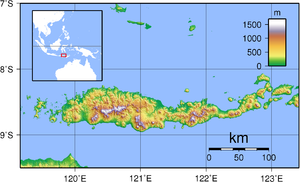
Stegodon florensis insularis est une sous-espèce éteinte de pachyderme nain appartenant à l'ordre des proboscidiens et à la famille des stégodontidés. Son nom vernaculaire est le « stégodon nain de Florès ». Cette sous-espèce est un cas typique de nanisme insulaire. Ce mammifère a vécu sur l'ile de Florès, en Indonésie, au Pléistocène supérieur, il y a entre 95 000 et 12 000 ans.
Leptoptilos robustus est une espèce éteinte d'oiseau ayant vécu en Indonésie au Pléistocène moyen et supérieur, entre 258 000 et 50 000 ans avant le présent. Leptoptilos appartient à la famille des Ciconiidae. Cet oiseau possède un bec long et massif et de grandes pattes. Il peut mesurer jusqu'à 1,80 m.
Florès, en indonésien Pulau Flores, est une île d'Indonésie longue de 360 kilomètres faisant partie des petites îles de la Sonde et située à 767 km au nord-ouest de l'Australie. Elle se trouve à 0,32 km à l'est de l'île de Rinca, à 0,7 km à l'ouest de l'île d'Adonara, dans l'archipel Solor, et à 45 km au nord de l'île de Sumba. À 25 km à l'ouest se situe l'île de Komodo. Son nom vient du portugais Flores qui signifie en français « fleurs ». Florès borde la mer homonyme au nord et la mer de Savu au sud.